James E. West (Scouting)

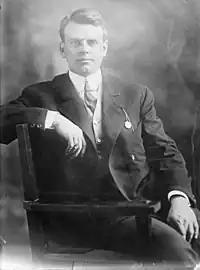
West circa 1913

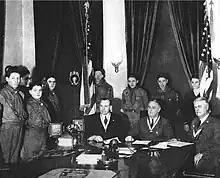
James E. West at the White House, with U.S. President Franklin D. Roosevelt and Walter W. Head, BSA national president "(seated, left)" in 1937

The new BSA office on 5th Avenue opened in January 1911 with West at the helm and the movement began to grow at a rapid pace. Sixty local councils were organized in January and hundreds of Scoutmasters were commissioned. The office grew from six to thirty-five employees by May. One of his first tasks was the first edition of "The Official Handbook for Boys". West was instrumental in expanding the third part of the Scout Oath: